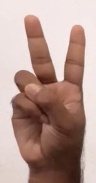
ASL sign: V